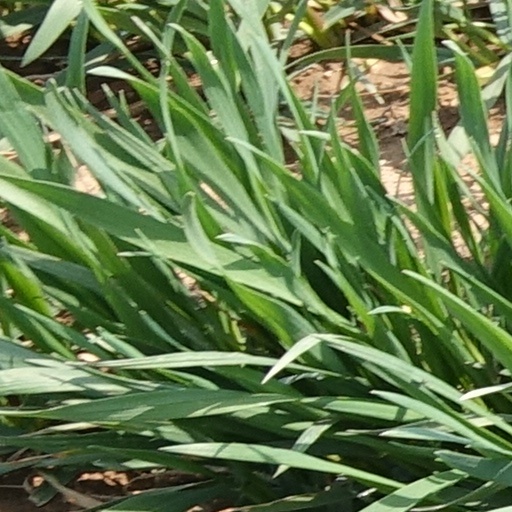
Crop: wheat